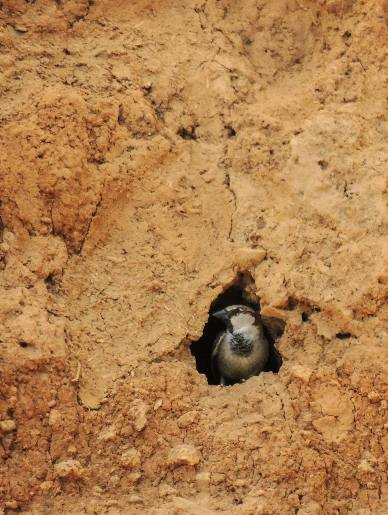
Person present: No